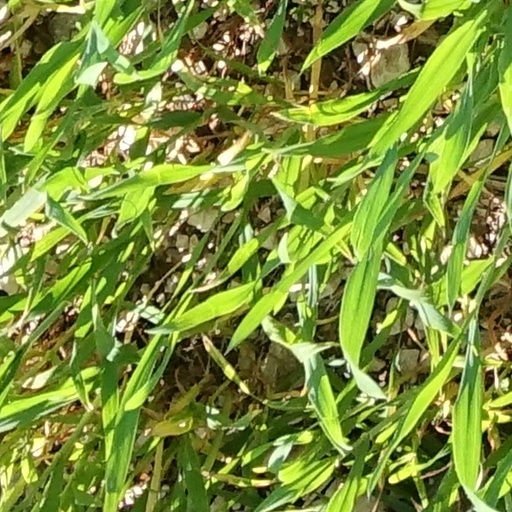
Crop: wheat